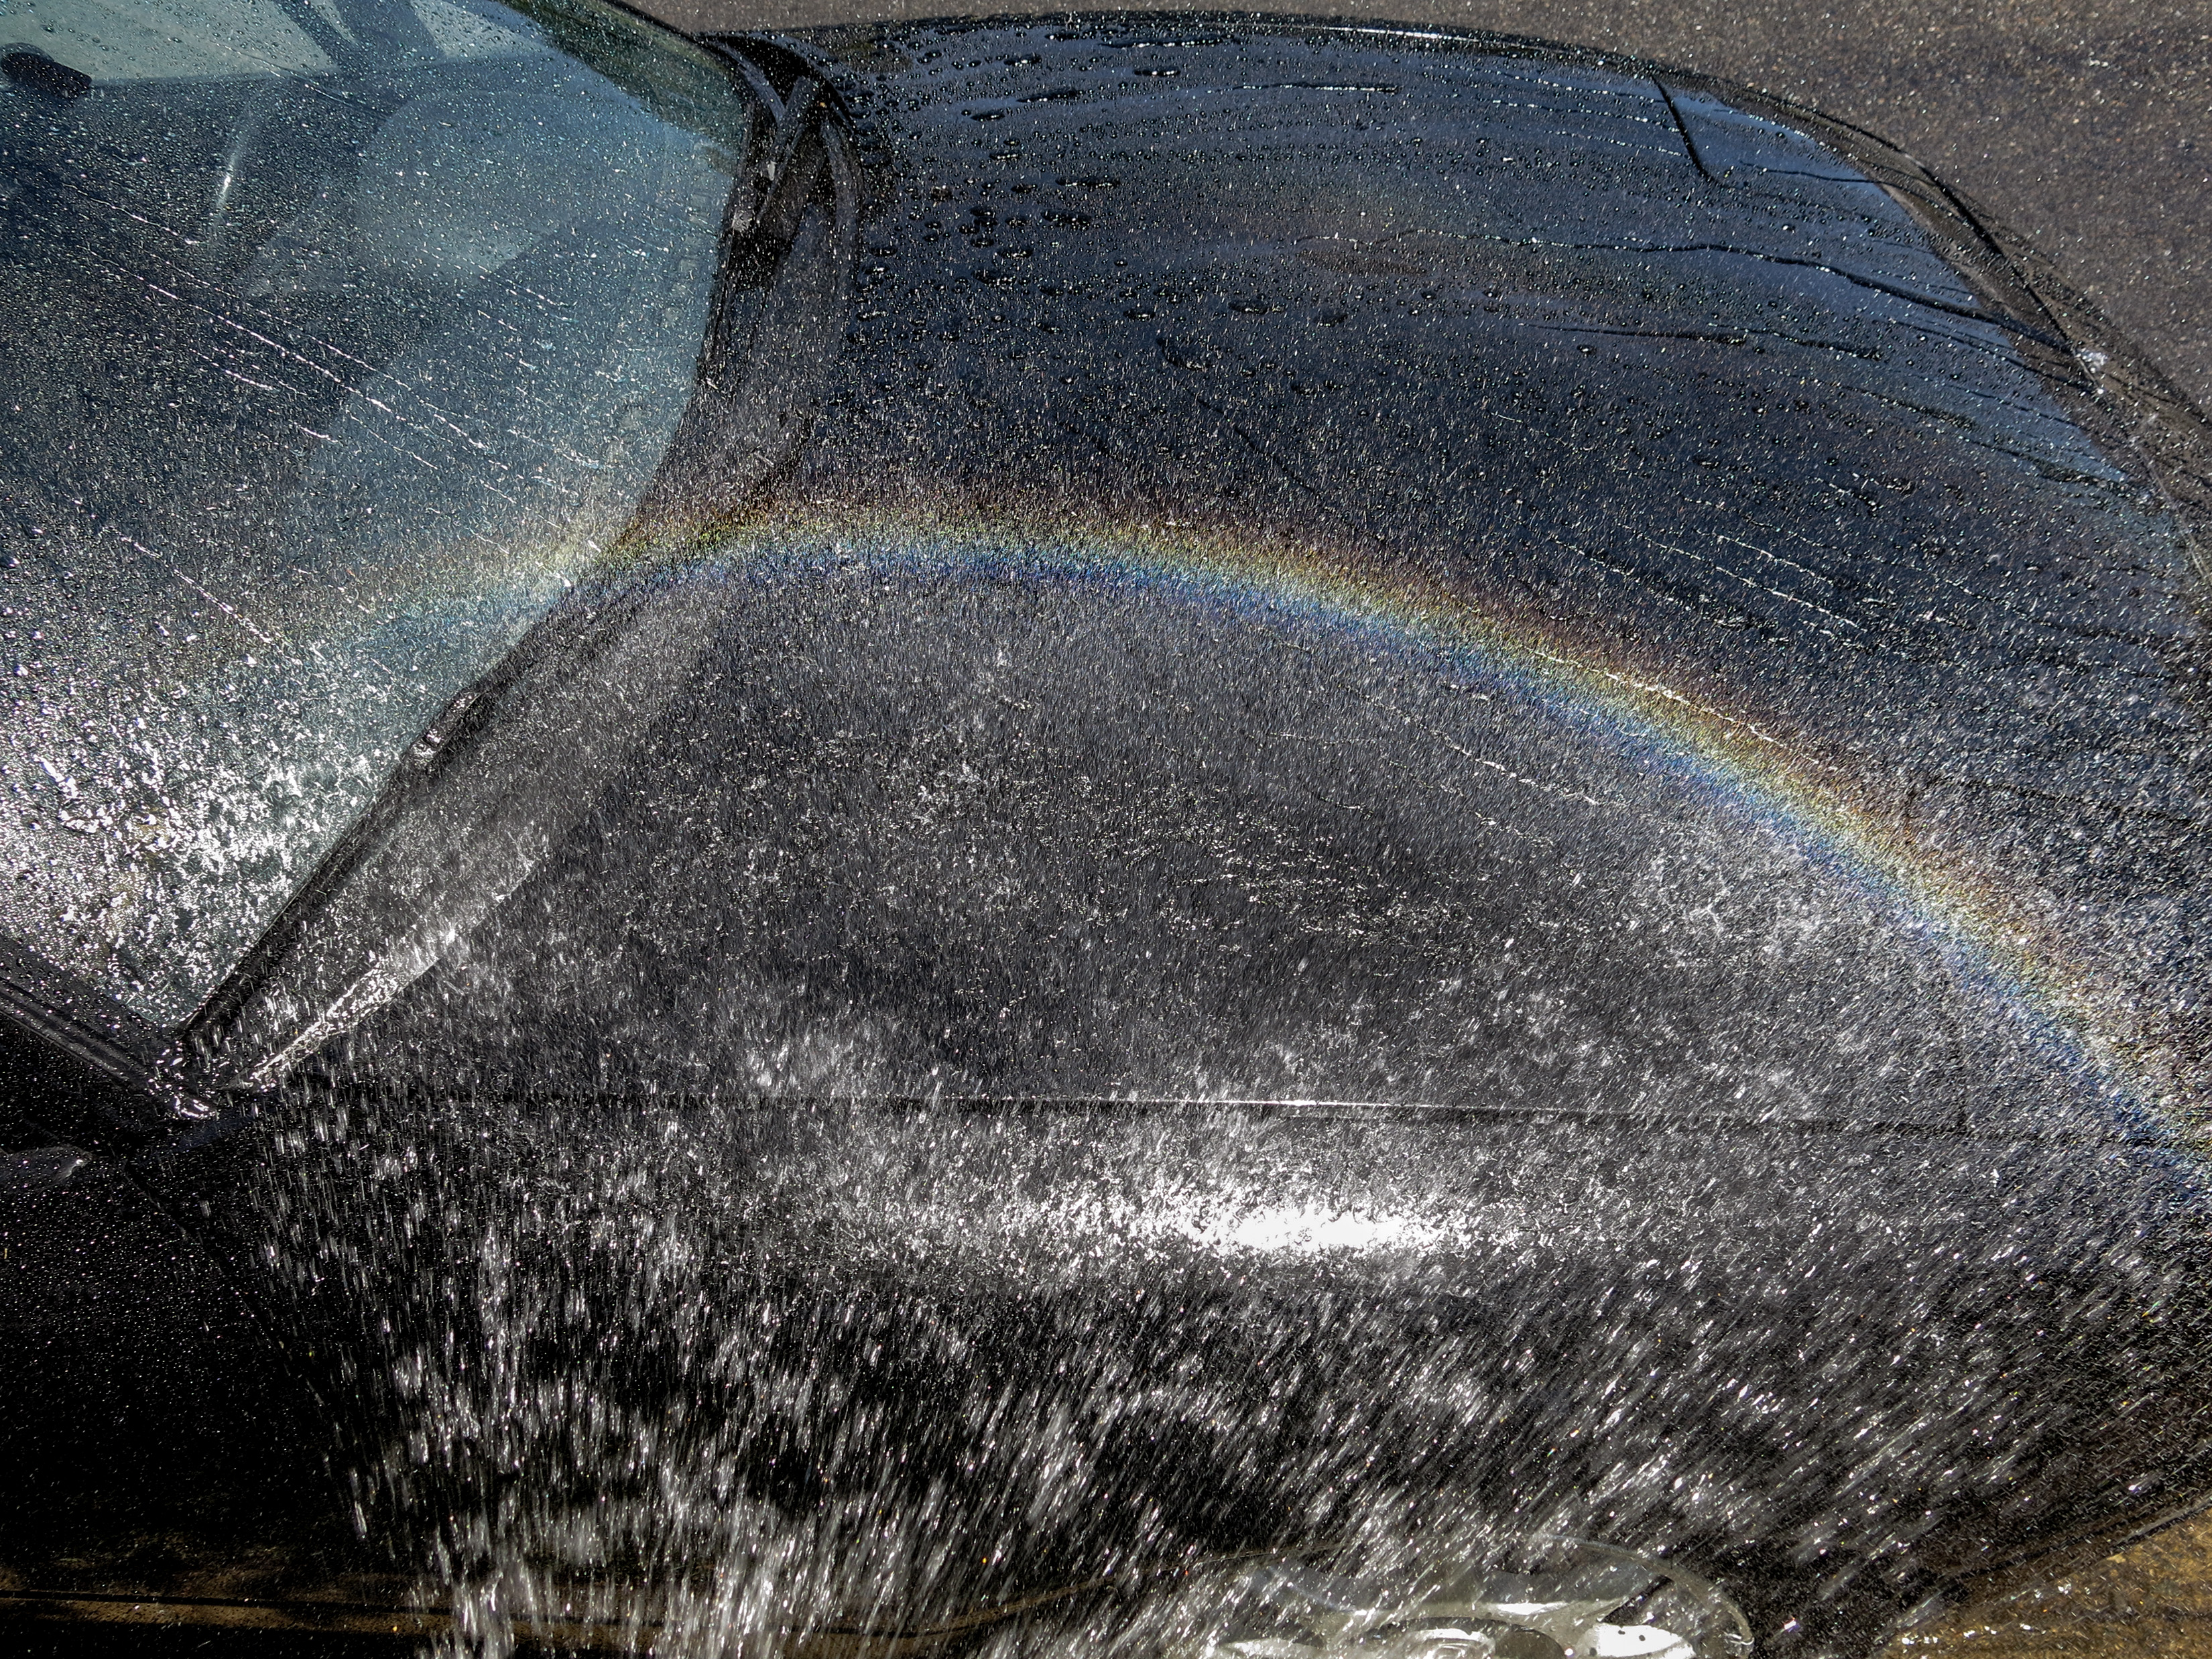
water, rock, asphalt, material, sculpture, art, rainbow, miata, carwash, mx5